Santa Ana National Wildlife Refuge

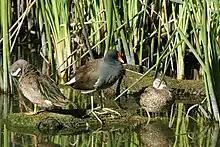
Common Moorhen (center) and Blue-winged Teal (male left, female right), Santa Ana NWR

In the Lower Rio Grande Valley, 99% of the riparian vegetation adjacent to the Rio Grande has been eliminated. Among seven study sites in the region retaining natural vegetation, species richness was greatest at the Sabal Palm Sanctuary and Santa Ana National Wildlife Refuge. At Santa Ana, the dominant tree species in the canopy layer were Cedar Elm ("Ulmus crassifolia") and Anacua ("Ehretia anacua"). Other relatively importance species occurring in the tree layer included Sugar Hackberry ("Celtis laevigata"), Texas Persimmon ("Diospyros texana"), Narrowleaf Willow ("Salix exigua"), Desert Hackberry ("Celtis ehrenbergiana"), False Willow ("Baccharis neglecta"), Correhuela vine ("Nephroia diversifolia"), Spanish Moss ("Tillandsia usneoides"), Saffron Plum ("Sideroxylon celastrinum"). The dominant shrubs in the mid layer were Desert Hackberry ("Celtis ehrenbergiana") and Lime Prickly Ash ("Zanthoxylum fagara"). In the ground cover, dominants species were fragrant mistflower ("Chromolaena odorata"), correhuela vine ("Nephroia diversifolia") and the invasive Guinea grass ("Megathyrsus maximus") which is displacing native species in the region.